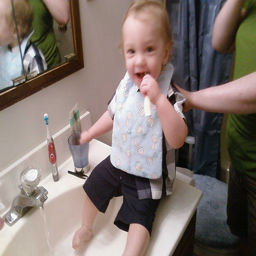
A woman is supporting a baby's back who is sitting on the sink.
A baby happily  brushes his teeth while an adult holds on to him.
A small child sitting on top of a white sink while brushing it's teeth.
A small child sitting in a sink brushing his teeth
A very small cute child in a sink brushing teeth.